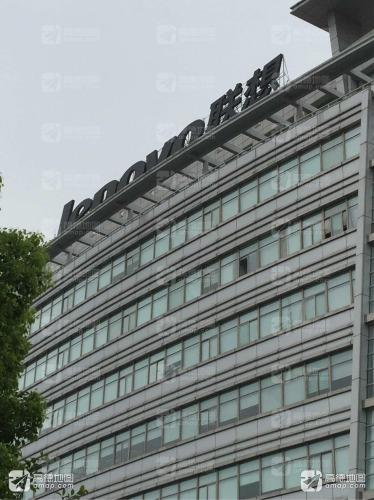
地标名称：联想大厦(松涛路)
所在城市：上海市·浦东新区